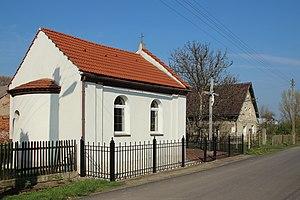
Kuropas est une localité polonaise de la voïvodie d'Opole et du powiat de Nysa.